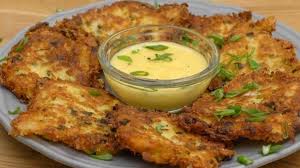
Yemek: mucver